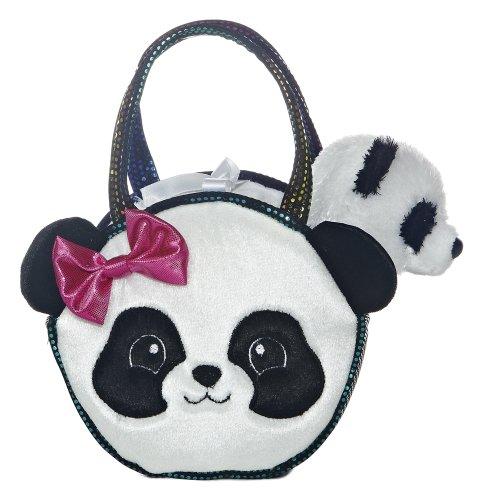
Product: Aurora World Pretty Panda Fancy Pals Pet Carrier
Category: Toys & Games | Stuffed Animals & Plush Toys | Stuffed Animals & Teddy Bears
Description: Toy carrier.
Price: $11.27
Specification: ProductDimensions:7x3.5x8inches|ItemWeight:4ounces|ShippingWeight:4ounces(Viewshippingratesandpolicies)|DomesticShipping:ItemcanbeshippedwithinU.S.|InternationalShipping:Thisitemisnoteligibleforinternationalshipping.LearnMore|ASIN:B004JRO114|Itemmodelnumber:32605|Manufacturerrecommendedage:36months-15years